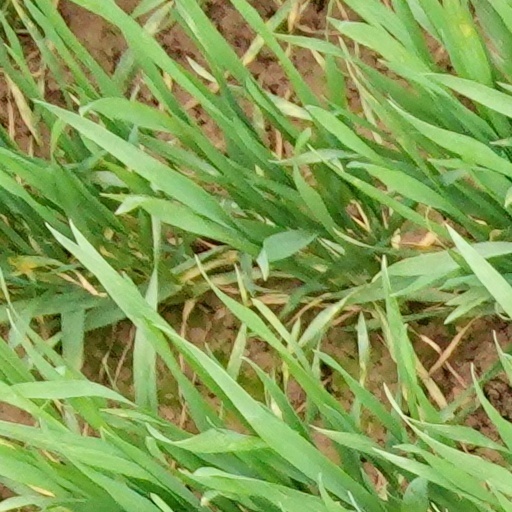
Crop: wheat